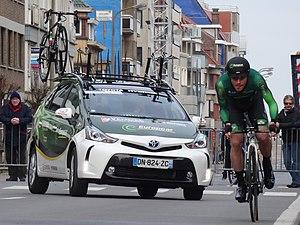
Reportage réalisé le vendredi 6 mars à l'occasion du contre-la-montre individuel du prologue des Trois jours de Flandre-Occidentale 2015 à Middelkerke, Belgique.
La saison 2015 de l'équipe cycliste Europcar est la seizième de cette équipe, lancée en 2000 et dirigée par Jean-René Bernaudeau. En tant qu'équipe continentale professionnelle, l'équipe peut participer aux compétitions des circuits continentaux du Challenge de Majorque en janvier jusqu'au Tour d'Aegean en novembre. Parallèlement au Continental Tour, l'équipe Europcar peut-être invitée sur certaines épreuves de l'UCI ProTour.